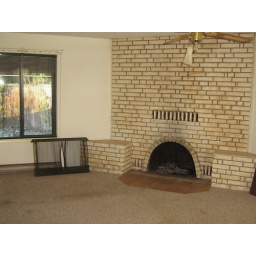
The stains on the floor were the result of leaving dogs in the house alone for days on end.